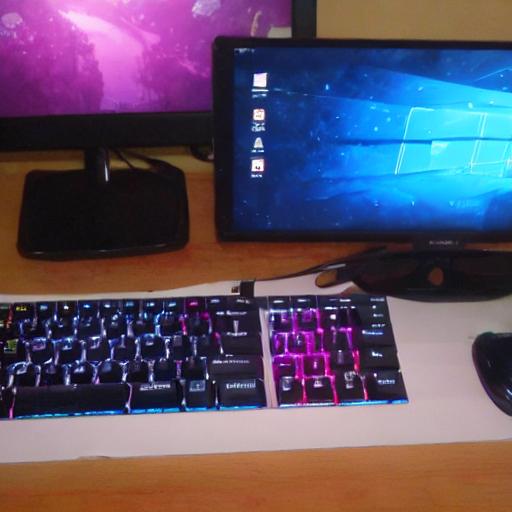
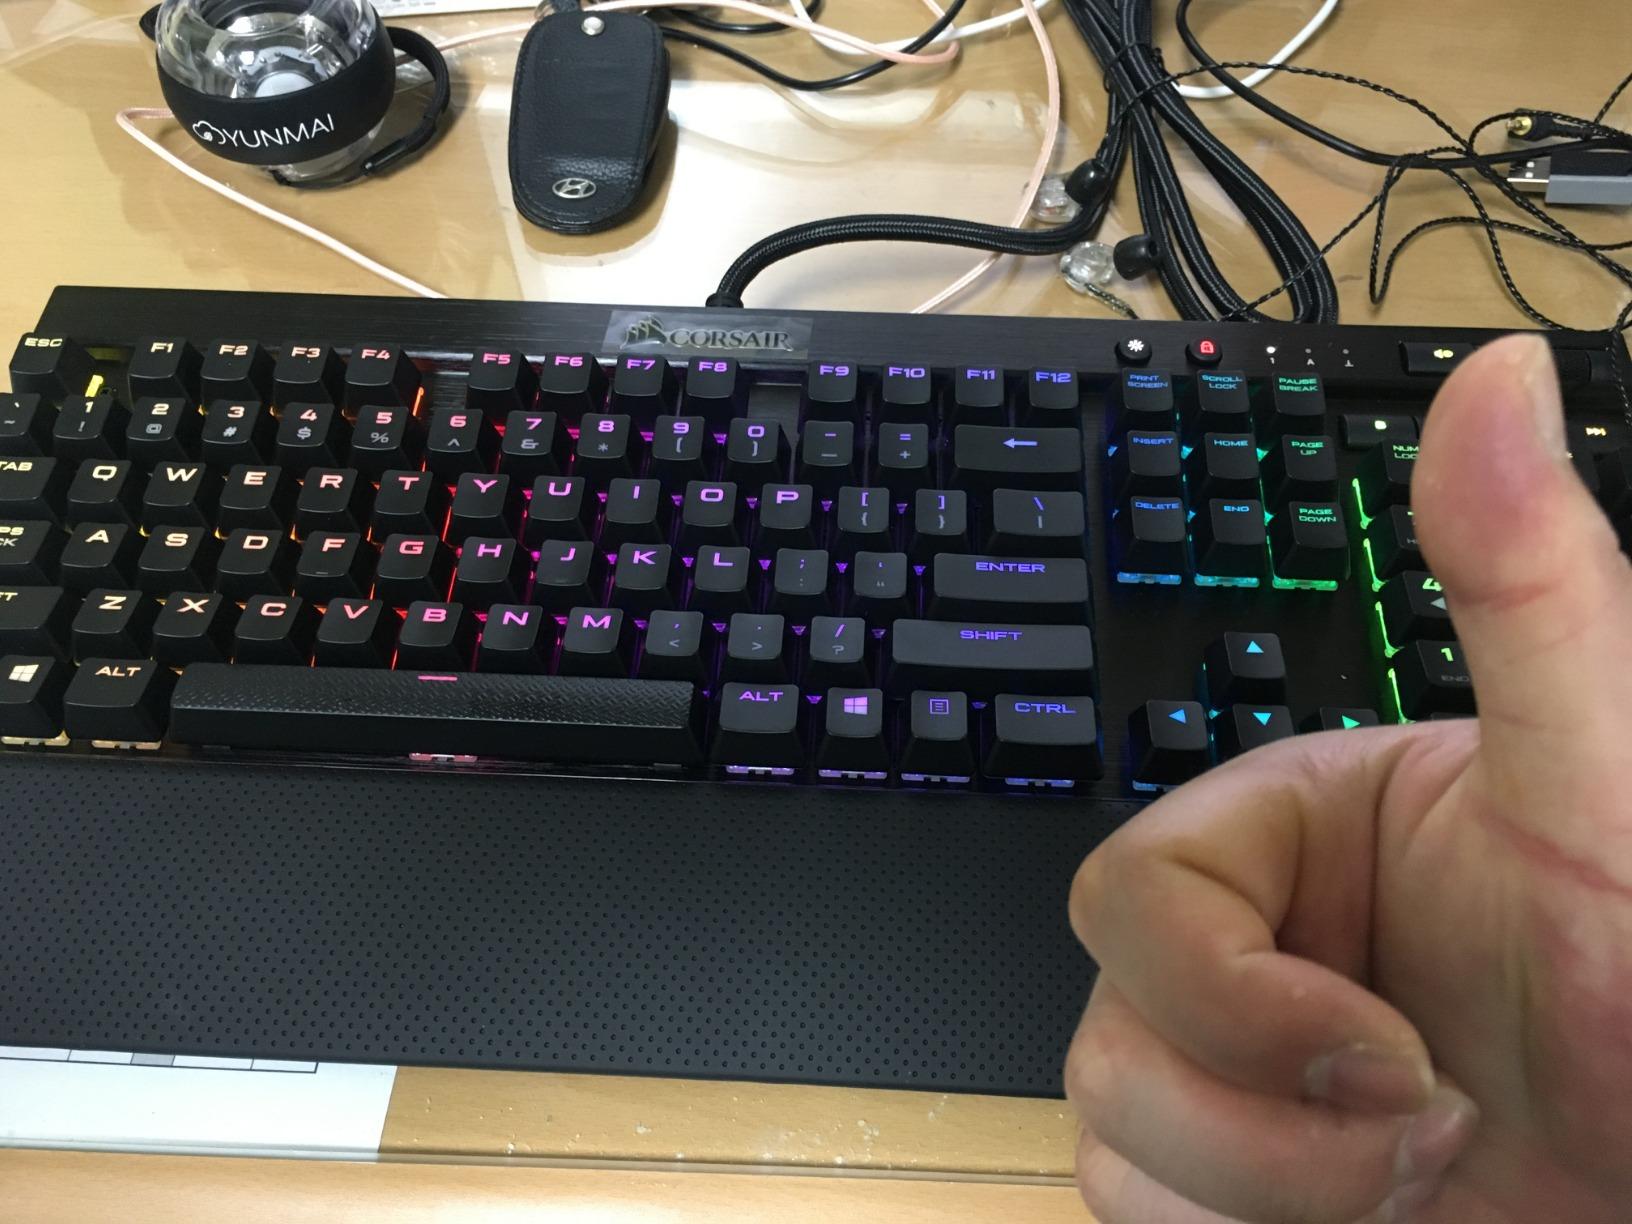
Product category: keyboard
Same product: no